Jonathan Jones (musician)

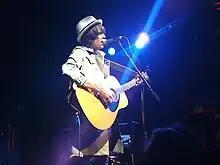

Jonathan Jones (born October 21, 1982) is the lead singer, pianist, song writer and co-founder of the alternative rock bands Waking Ashland and We Shot the Moon.